Monvert Nature Park

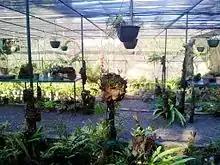
Section of the Fernery

The nature park has two main sections, the smaller visitors interpretation centre, and the nature walk over the larger natural area.